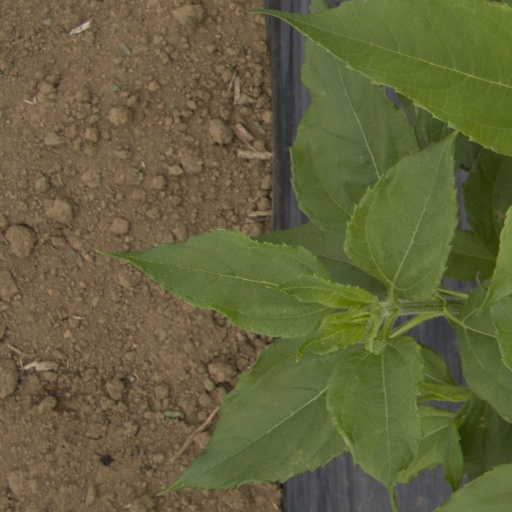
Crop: Jerusalem artichoke